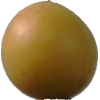
Label: cherry_wax